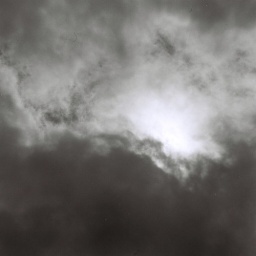
Even in a black and white world it's mostly shades of gray. Kowa Super 66 with Rollei Retro 100.